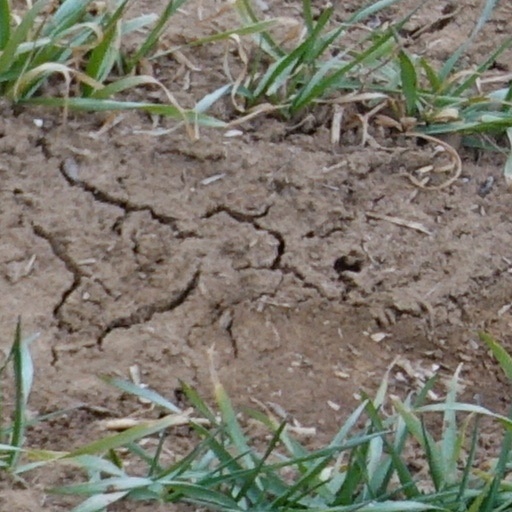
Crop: wheat